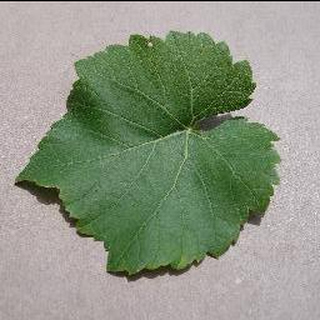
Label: healthy_grape